Doe Run Inn

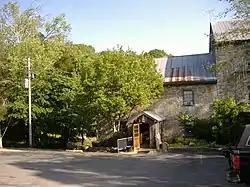
The inn entrance in 2007.

Doe Run Inn is a restaurant/inn business two miles southeast of Brandenburg, Kentucky. It is within the Doe Run Creek Historic District, which was placed on the National Register of Historic Places on December 19, 1978.